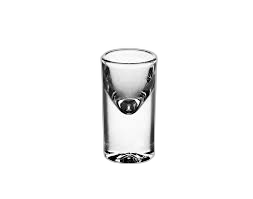
Waste category: glass